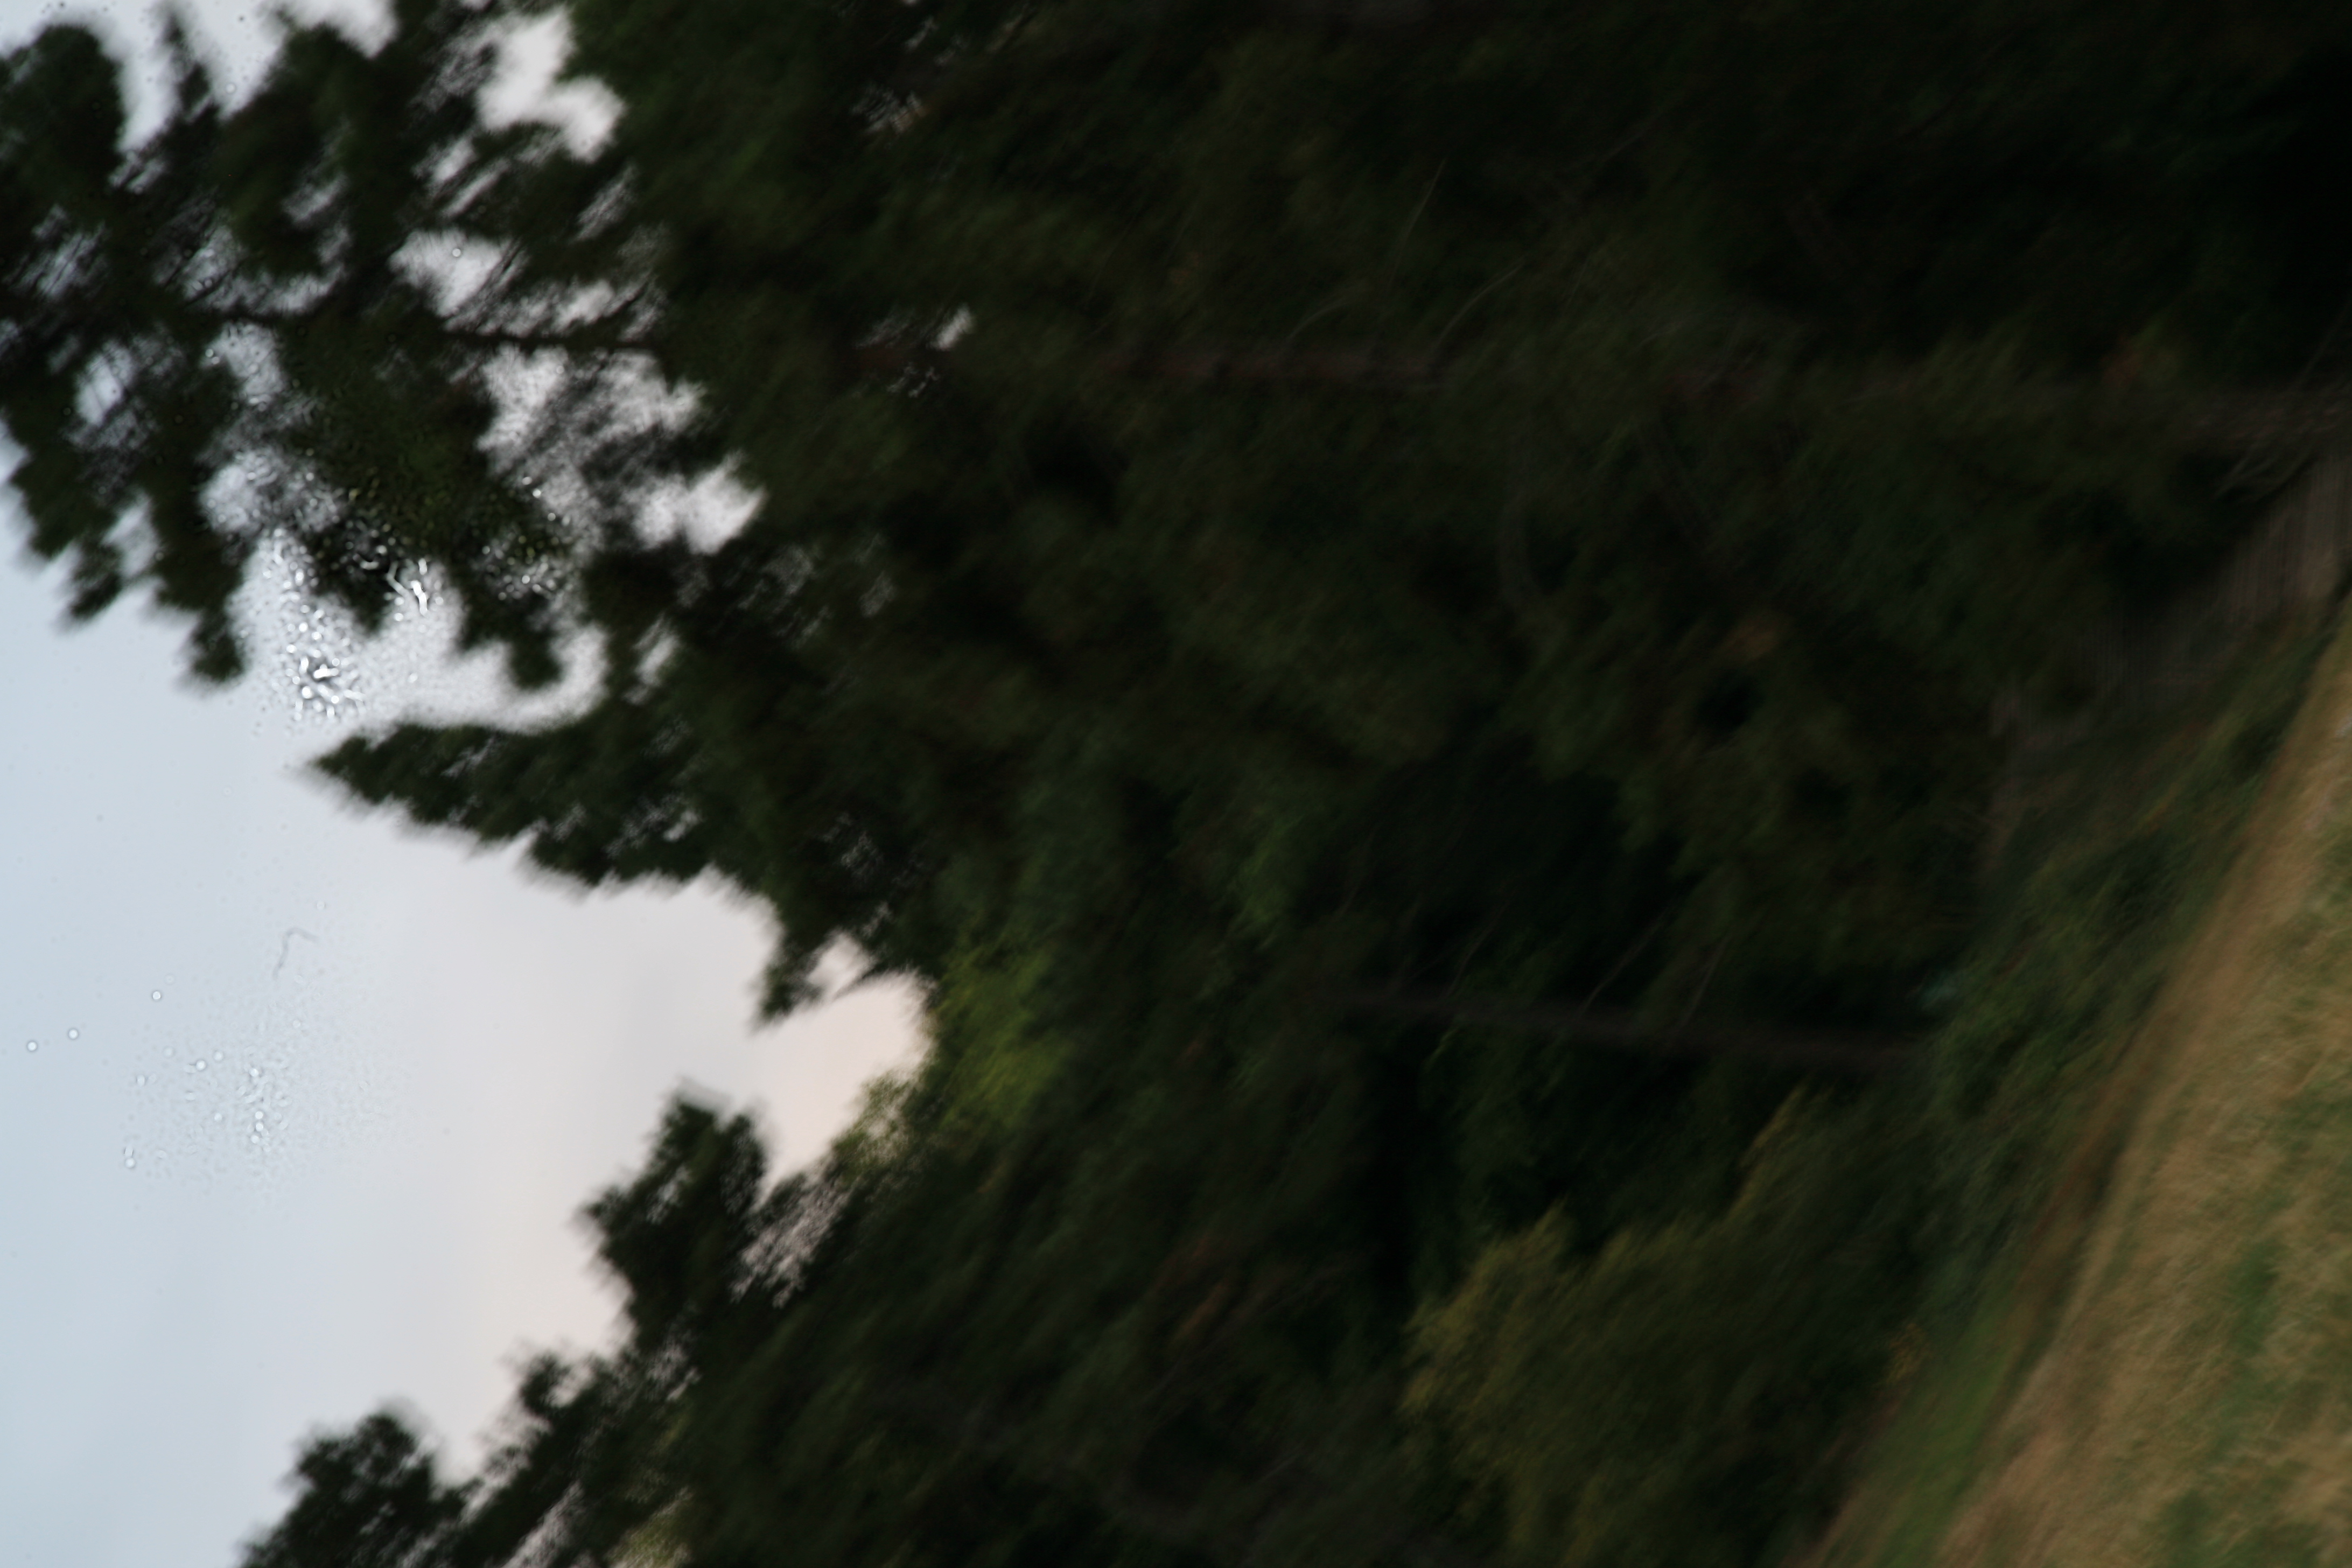
tree, nature, forest, grass, mountain, cloud, sky, meadow, hill, paris, mountain range, france, green, park, ridge, art, parc, arbol, arbre, installation, parque, baum, habitat, ecosystem, parco, parigi, nuitblanche, parijs, whitenight, pary, butteschaumont, parcdesbutteschaumont, natural environment, atmospheric phenomenon, woody plant, mountainous landforms